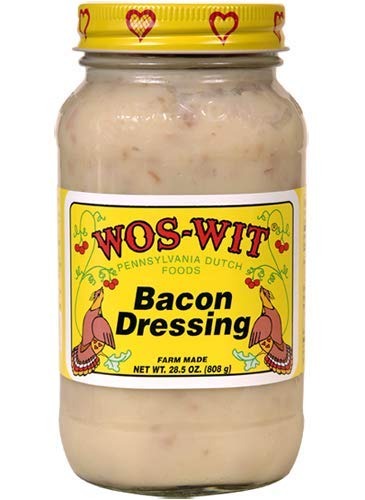
Item Name: WOS-WIT Bacon Dressing, Farm Made, Glass Mason Jar, 28.5 Oz
Product Description: Italian Salad Dressings
Value: 28.5
Unit: Fl Oz

Price: 8.38